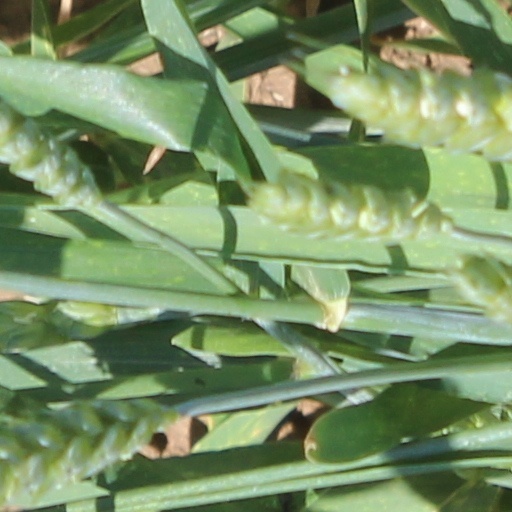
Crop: wheat